Travis Goethel

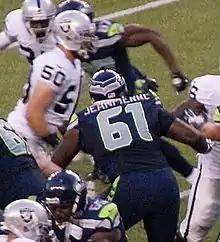
Goethel (#50) being blocked by Lemuel Jeanpierre (#61) of the Seahawks

Travis Peter Goethel (born July 27, 1987) is an American former professional football player who was a linebacker for the Oakland Raiders of the National Football League NFL). He played college football for the Arizona State Sun Devils and was selected by the Oakland Raiders in the sixth round of the 2010 NFL draft.